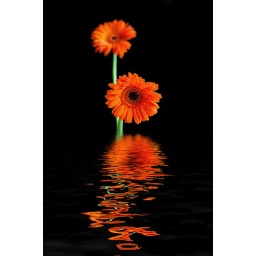
Two gerbera against a black background reflected in a dark lake of water